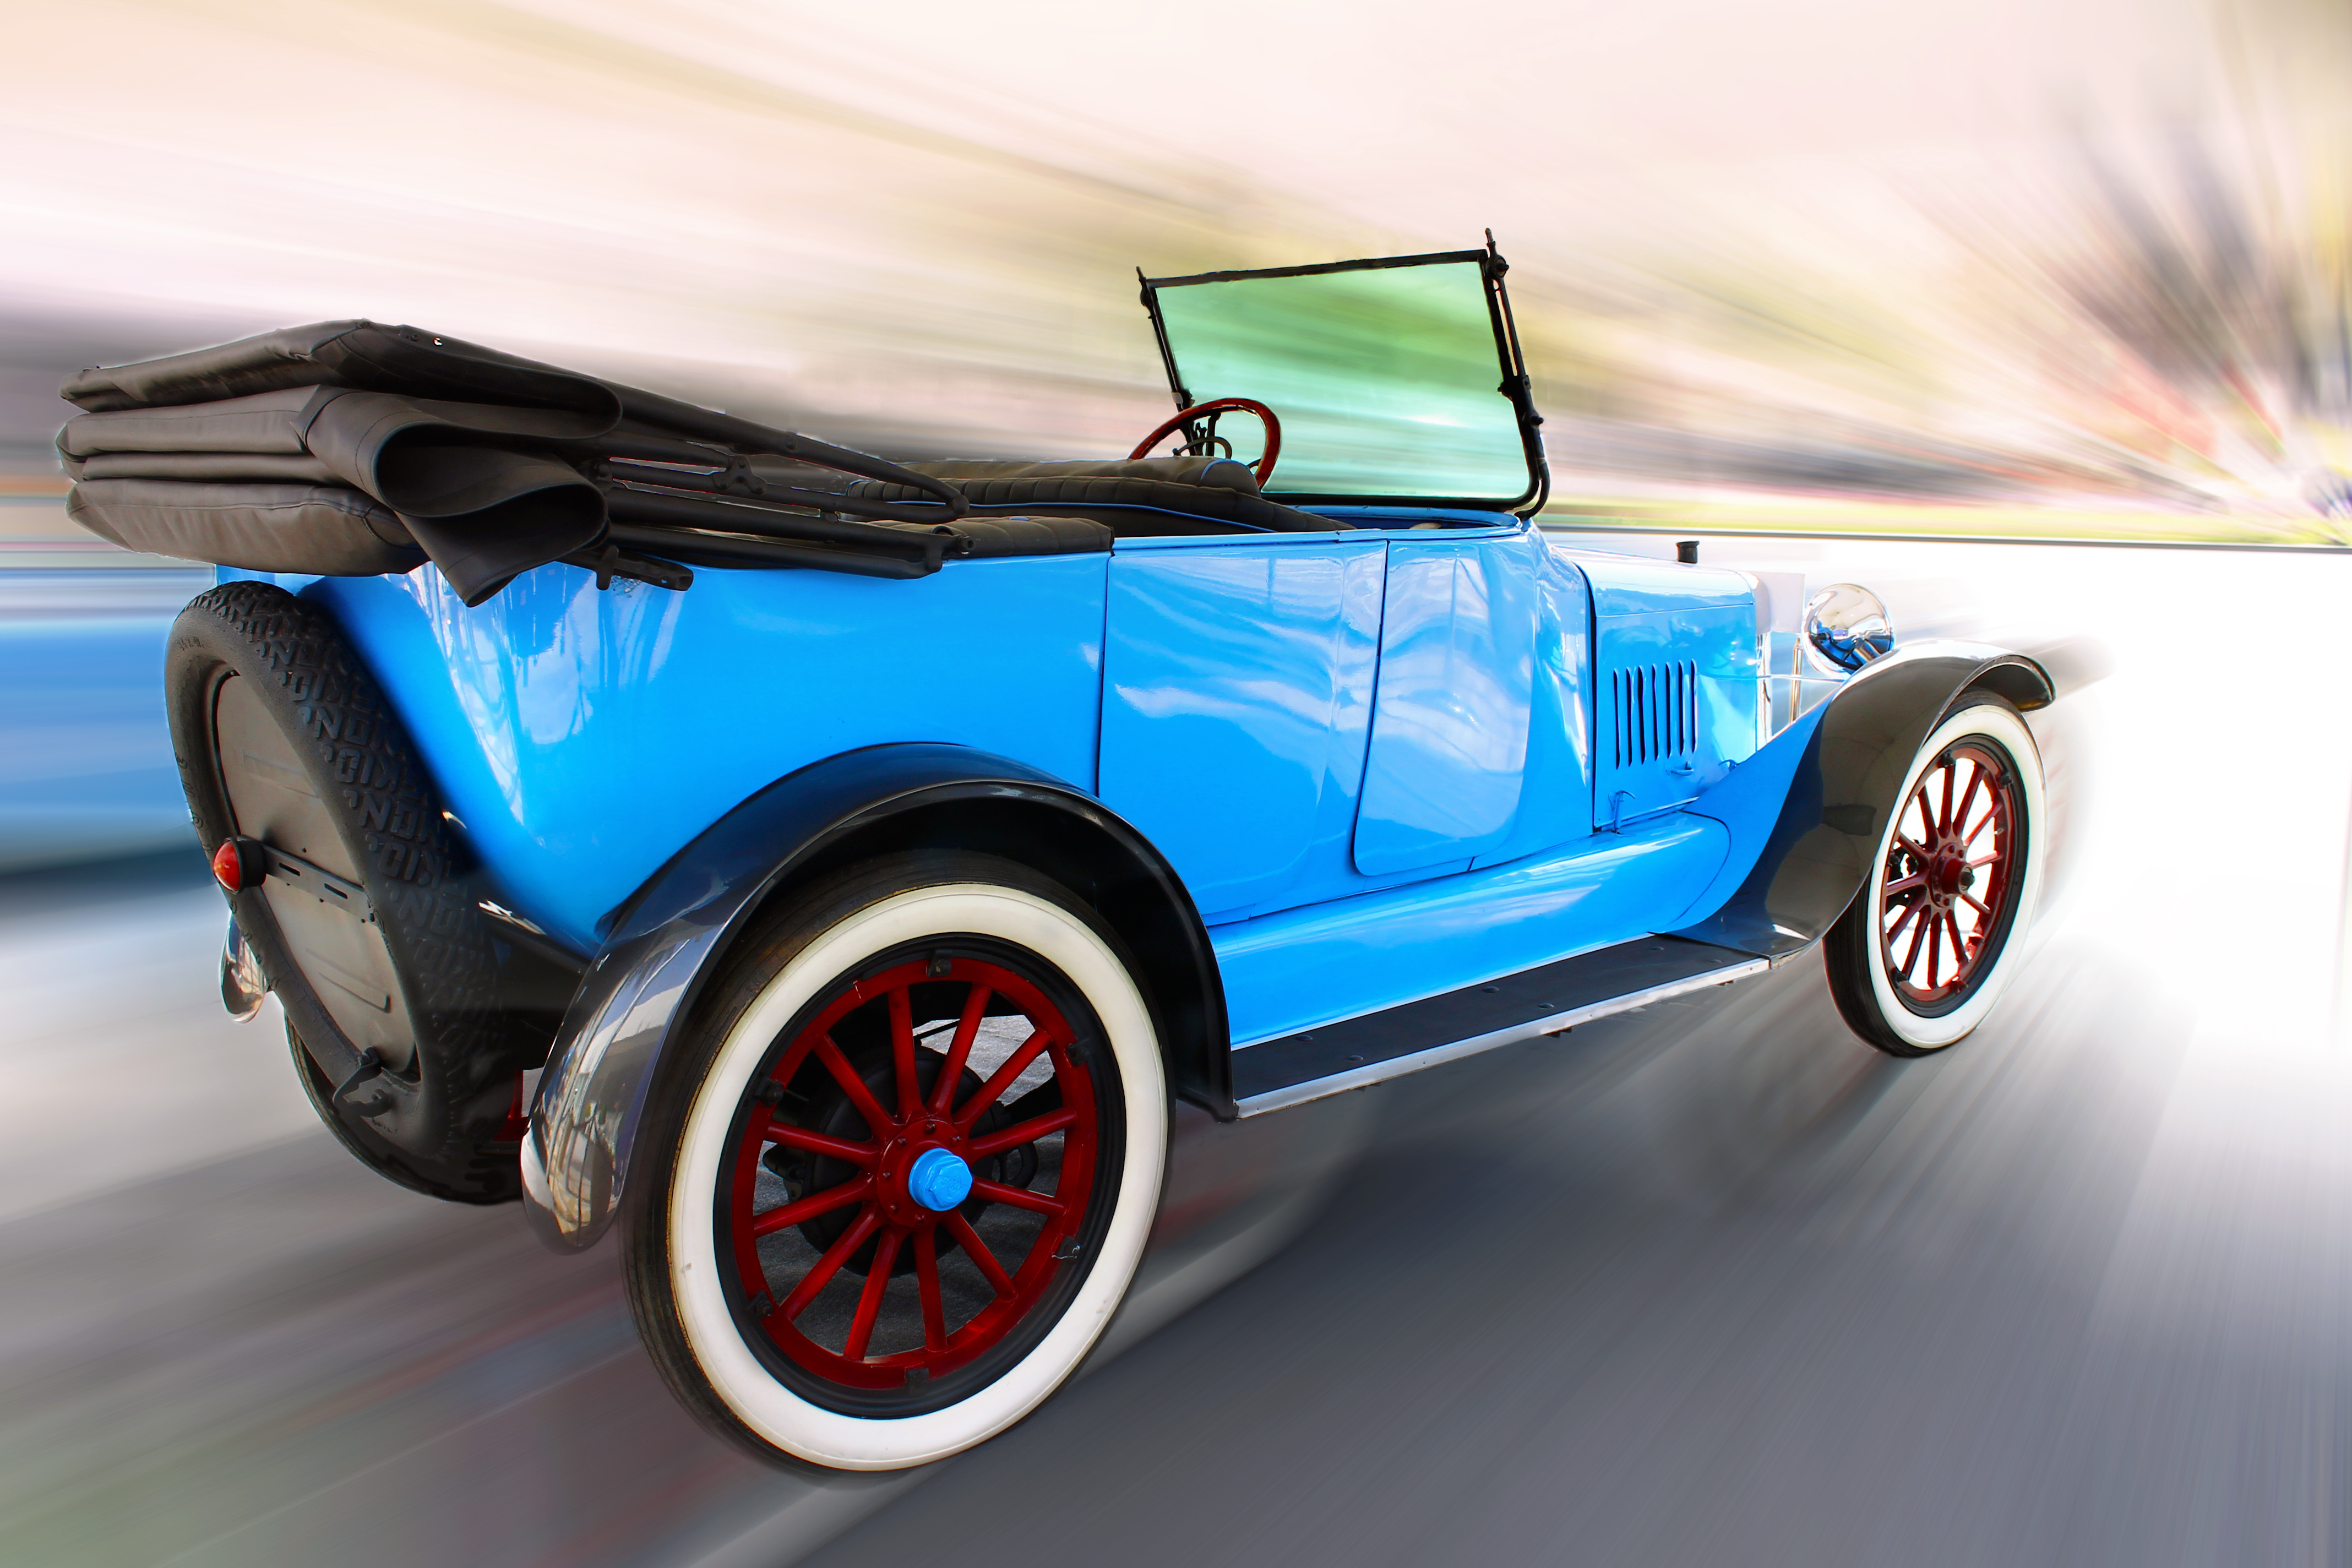
car, wheel, vehicle, motor vehicle, vintage car, model car, auto show, concept car, land vehicle, automobile make, automotive design